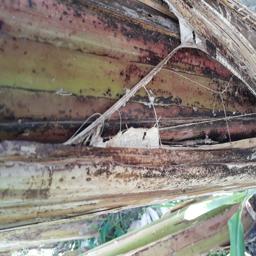
Label: BACTERIAL SOFT ROT